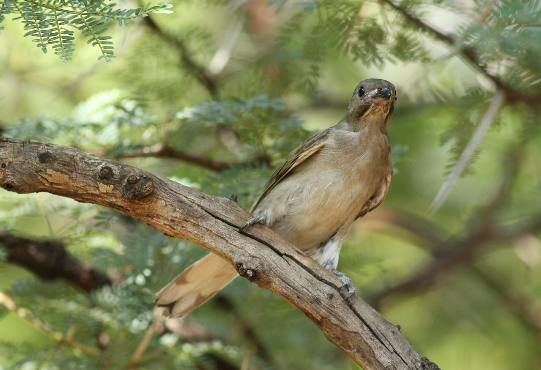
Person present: No